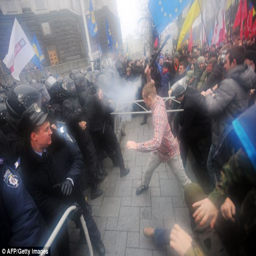
in the cities of protesters also gathered to mimic the demonstrations